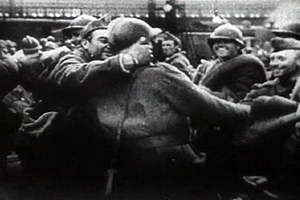
La bataille de Dunkerque est le nom donné à l'évacuation de Dunkerque de l'armée britannique effectuée du 21 mai au 4 juin 1940 avec l'appui de l'armée française contre l'armée allemande. En tout, 338 226 hommes, comprenant environ 120 000 soldats français et belges, seront évacués vers le Royaume-Uni.
L'évacuation de Dunkerque, communément appelé le miracle de Dunkerque, ou sous le nom de code opération Dynamo par les Britanniques, est un épisode de la Seconde Guerre mondiale, consistant en l'évacuation des soldats alliés des plages et du port de Dunkerque, en France, entre le 26 mai et les premières heures du 3 juin 1940, après que ces troupes britanniques, françaises et belges ont été coupées de leurs arrières par l'armée allemande pendant la bataille de Dunkerque.